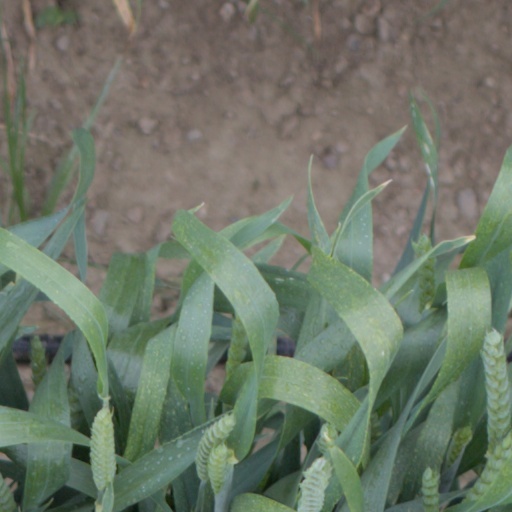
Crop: wheat